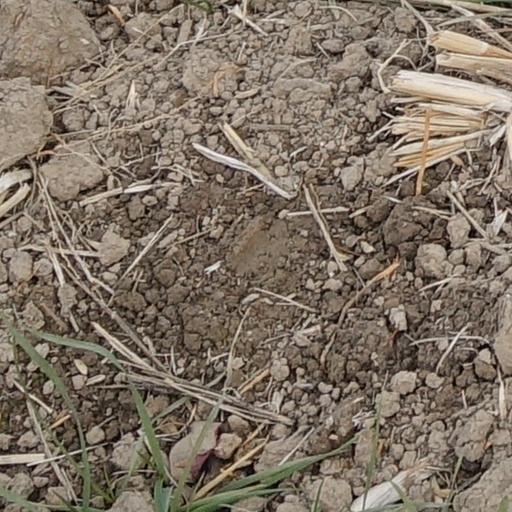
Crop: wheat